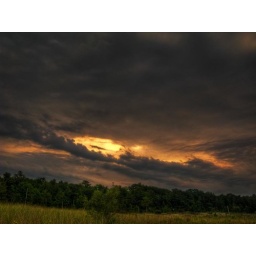
clouds by lake michigan